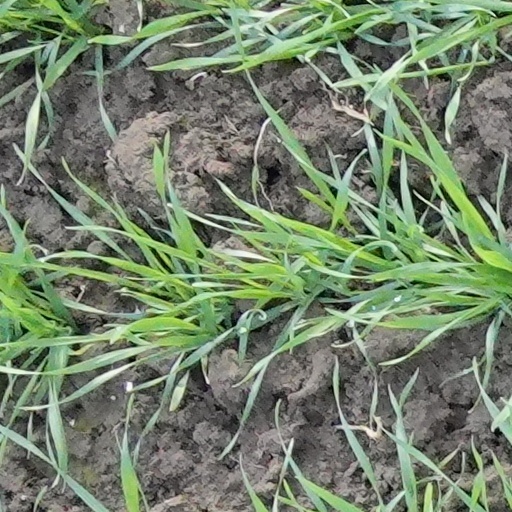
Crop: wheat